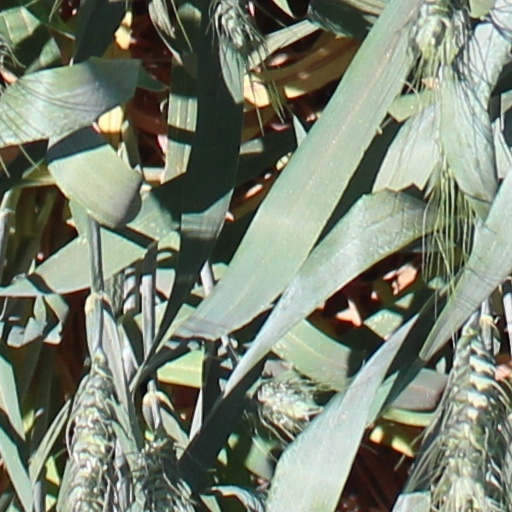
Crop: wheat